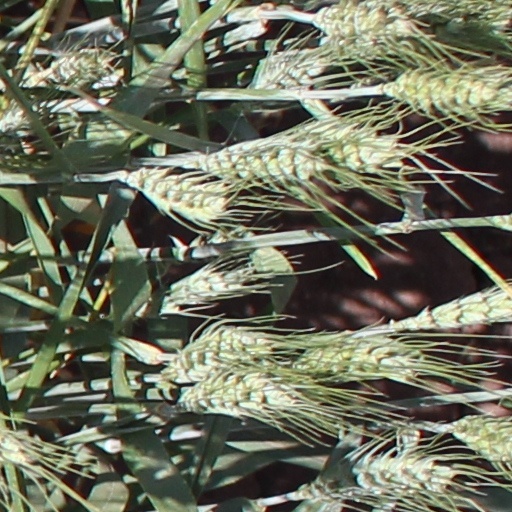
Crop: wheat